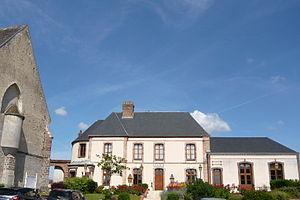
Mairie et église Saint-Germain, Digny, Eure-et-Loir (France).
Digny est une commune française située dans le département d'Eure-et-Loir en région Centre-Val de Loire.